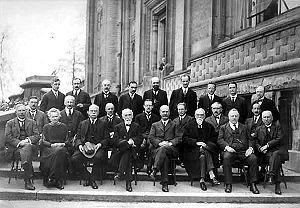
27 février : chute du gouvernement Theunis I. Le roi nomme à nouveau Georges Theunis formateur.
Les congrès Solvay sont des conférences scientifiques en physique et en chimie qui se sont tenues depuis 1911. Au début du XXᵉ siècle, ces conseils, réunissant les plus grands scientifiques de l'époque, permirent des avancées importantes en mécanique quantique. Ils furent organisés grâce au mécénat d'Ernest Solvay, un chimiste et industriel belge.